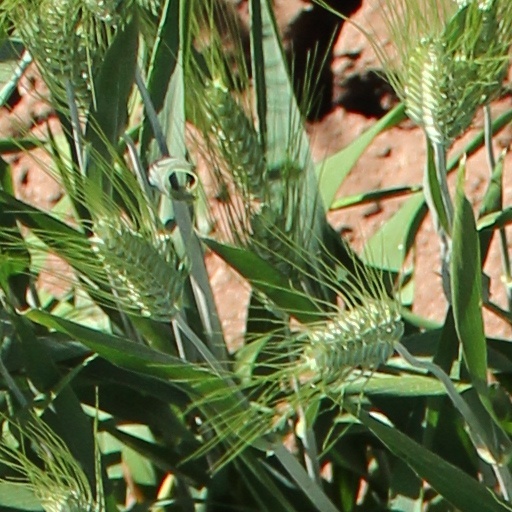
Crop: wheat